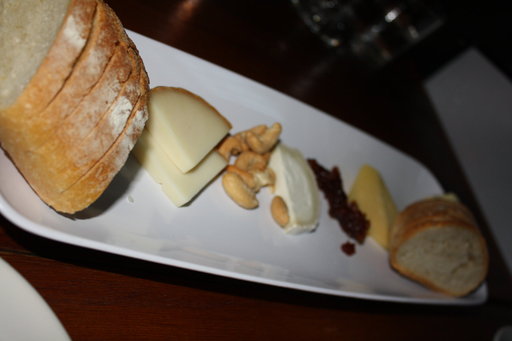
Label: cheese_plate